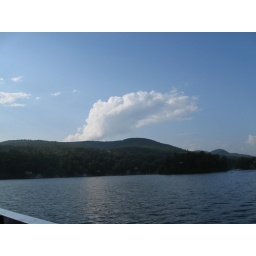
Douglas wanted every cloud in the sky photographed....